John Gerrard (artist)

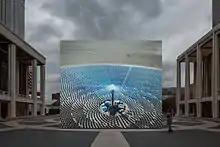
Solar Reserve, by John Gerrard. Installed at Lincoln Center, New York.

In early 2014, following denial of access by Google, Gerrard hired a helicopter and produced a detailed photographic survey of one of the key physical sites of the internet—a Google data farm in Oklahoma. This survey was the starting point of the work "Farm (Pryor Creek, Oklahoma) 2015". The work features a simulated "twin" of the squat building flanked by diesel generators and powerful cooling towers, as seen from a virtual camera orbiting the facility. As suggested by the title, the architecture of the server farm bears marked resemblance to Gerrard's earlier works depicting livestock facilities, "Grow Finish Unit" and "Sow Farm", Gerrard states that he wants the work to pose the following questions: "What does the internet look like? What are the material qualities of the network? How is it powered? Do we consume this facility—or does it consume us?"